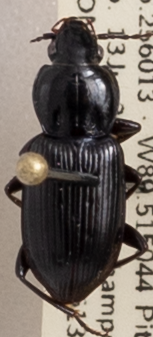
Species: Pterostichus mutus
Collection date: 2018-06-13
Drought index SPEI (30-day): -0.698
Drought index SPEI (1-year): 0.188
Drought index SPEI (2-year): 2.09